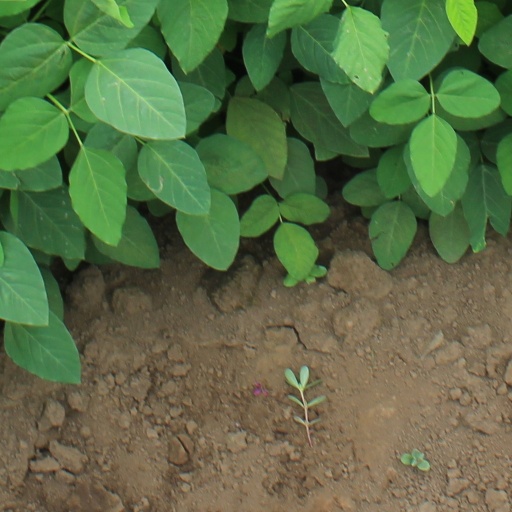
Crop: soybean